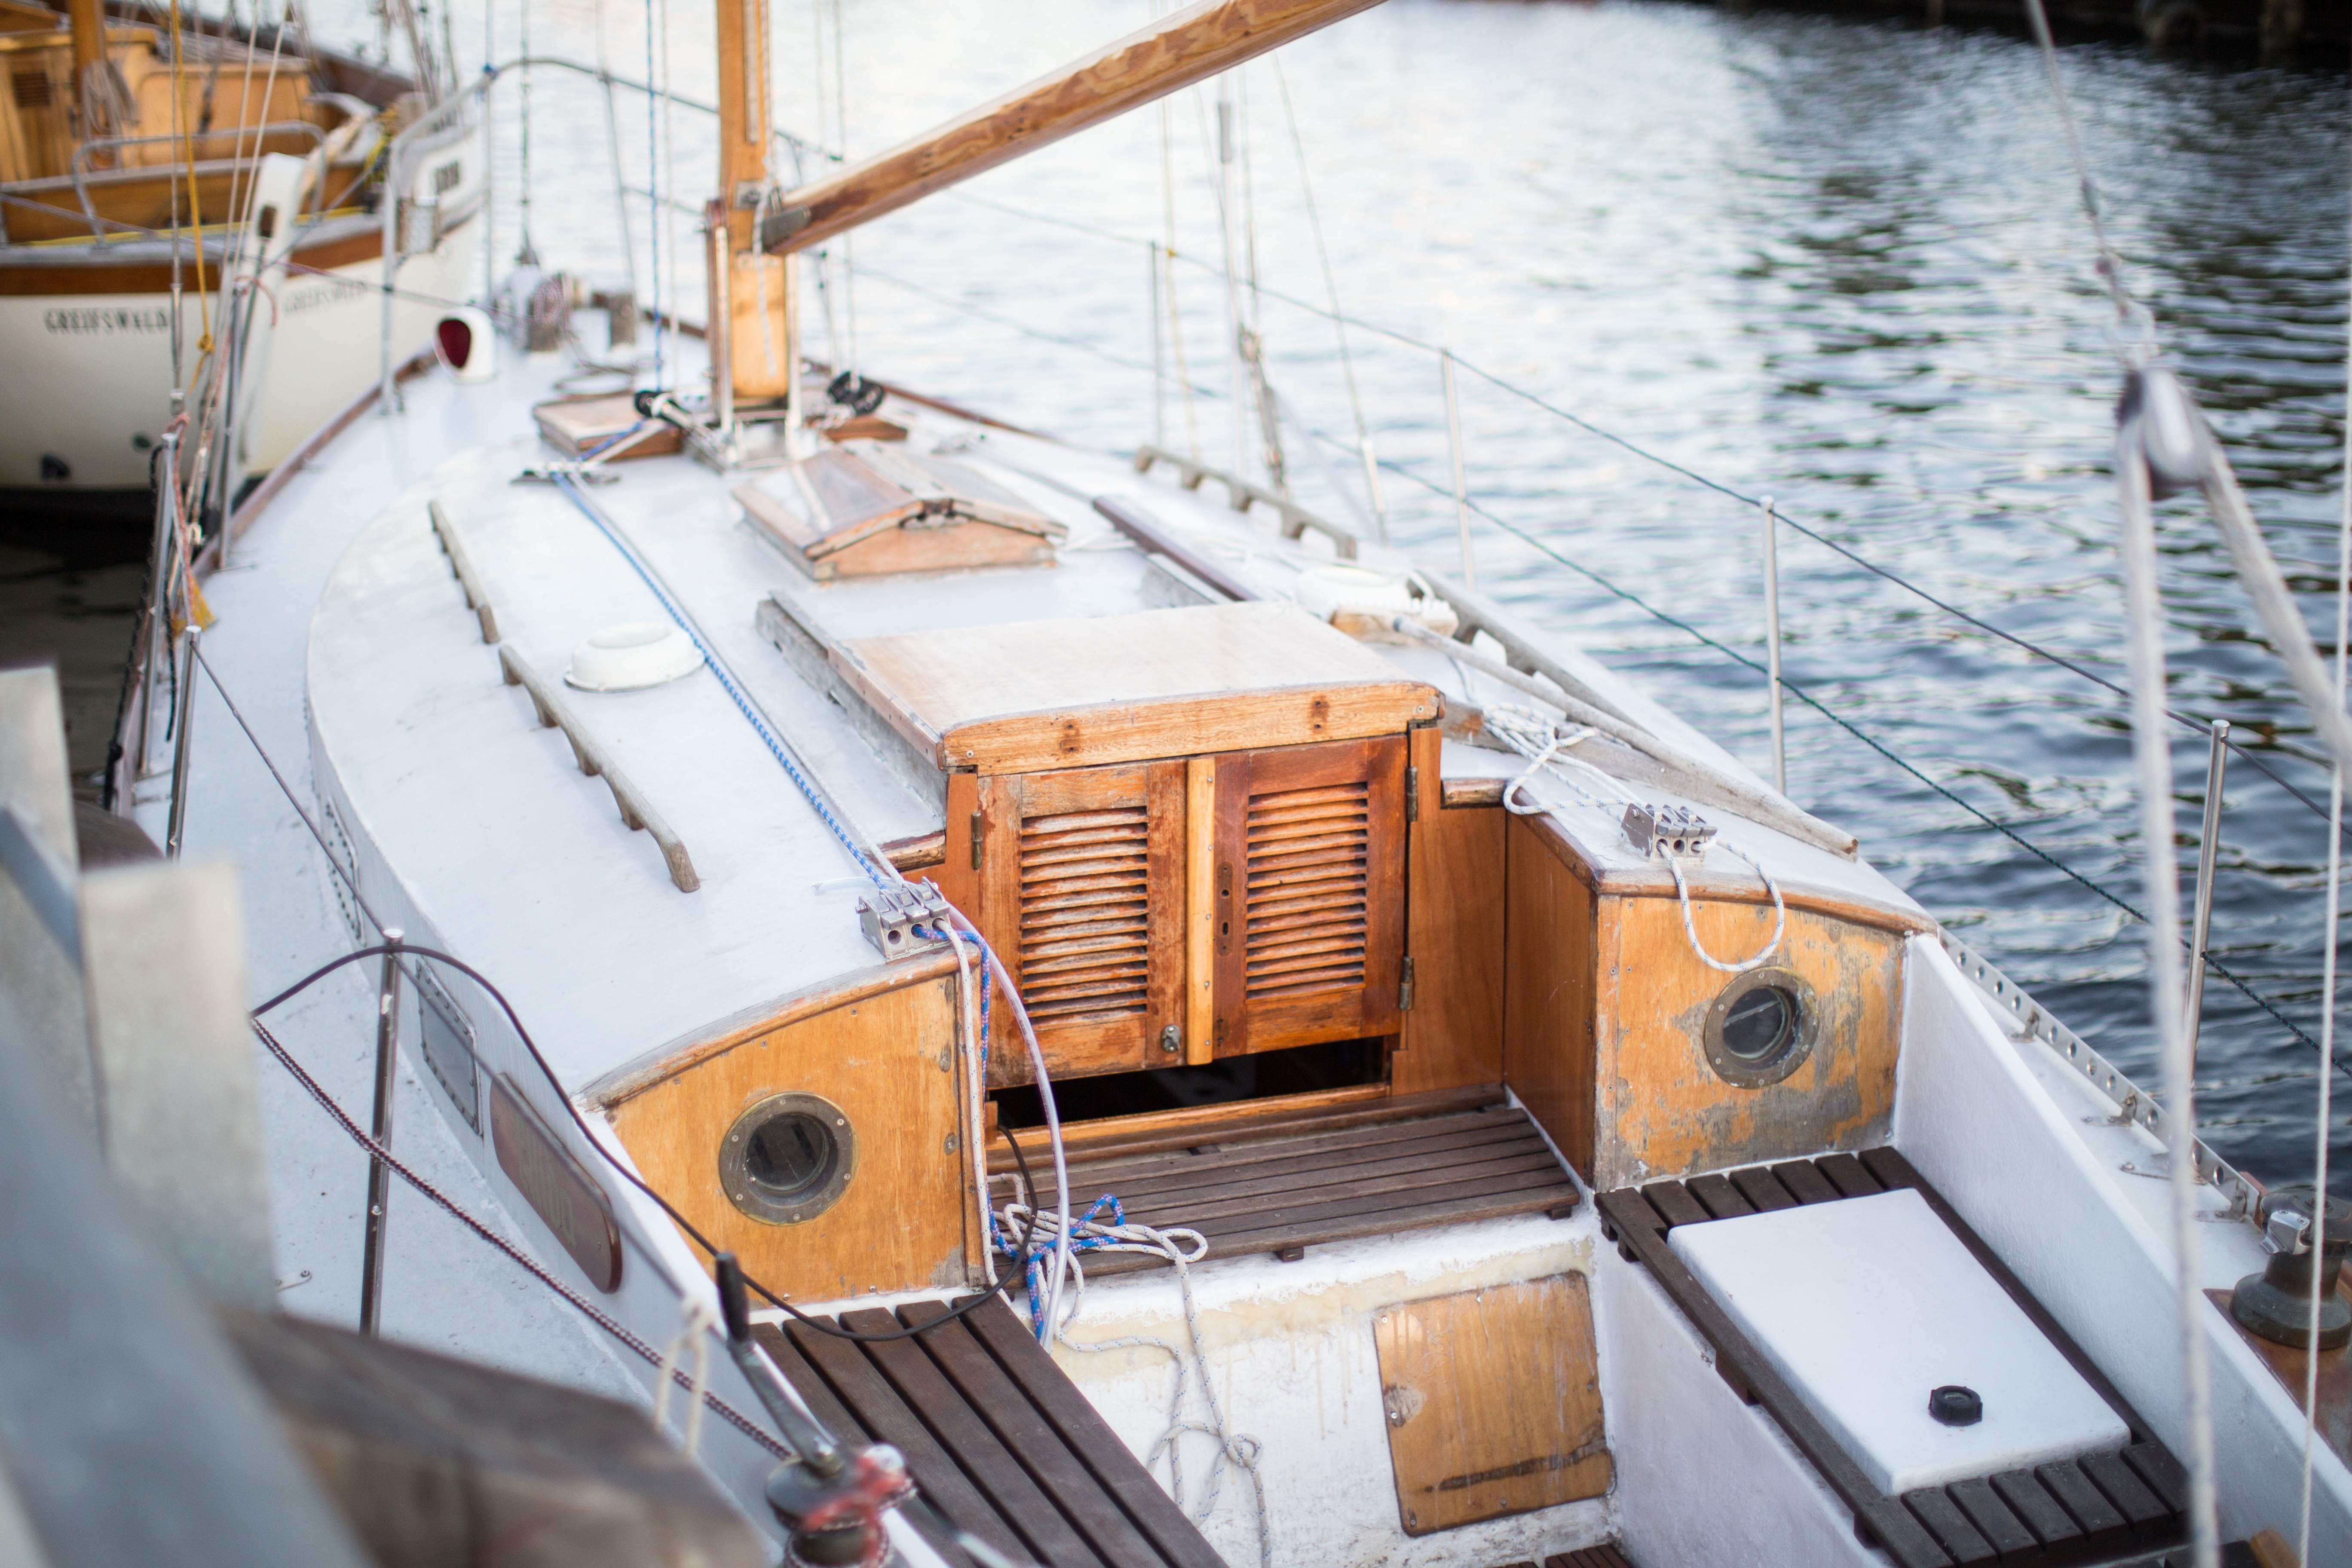
sea, water, ocean, dock, boat, pier, ship, recreation, vessel, vehicle, mast, yacht, harbor, marina, sailboat, sail boat, docked, marine, watercraft, ecosystem, yachting, sailing ship, passenger ship, luxury yacht, skiff, caravel